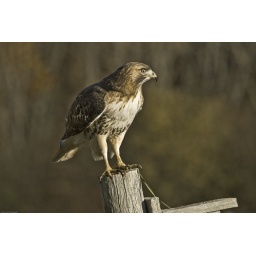
Hawk in the fall after eating a field mouse